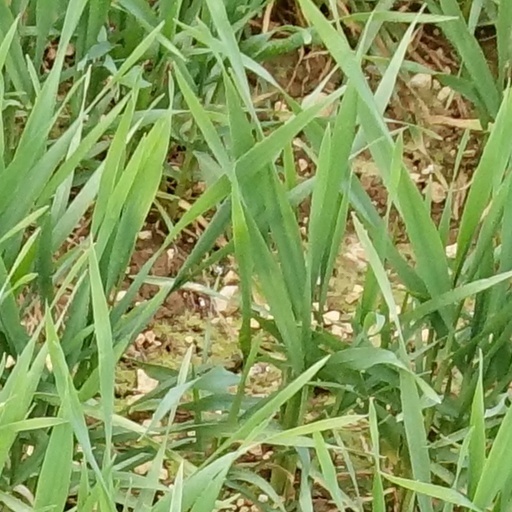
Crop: wheat